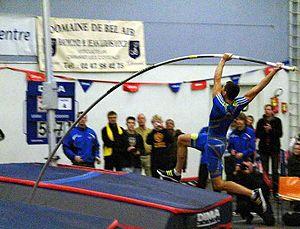
Jérôme Clavier à Veigné pour le Perche élite Tour de 2010/2011.
Jérôme Clavier, né le 3 mai 1983 à Chambray-lès-Tours, est un athlète français, spécialiste du saut à la perche.
Le Perche Élite Tour est un circuit officiel de saut à la perche franco-anglais, puis uniquement français à partir de 2013, se déroulant sur plusieurs étapes plus une finale organisé par Jean-François Raffalli. Ce dernier a voulu créer un circuit de meeting de saut à la perche en salle pour répondre aux besoins de compétitions hivernales des sauteurs français. L'édition 2010 du circuit s'est conclue par la victoire de Fabrice Fortin chez les hommes et de Télie Mathiot chez les femmes, qui est également l'organisatrice de la 3ᵉ étape de ce circuit : l'INSA Perch'formance. L'édition 2011 a été remporté une nouvelle fois par Fabrice Fortin chez les hommes mais c'est Holly Bleasdale qui remporte cette fois-ci le circuit.